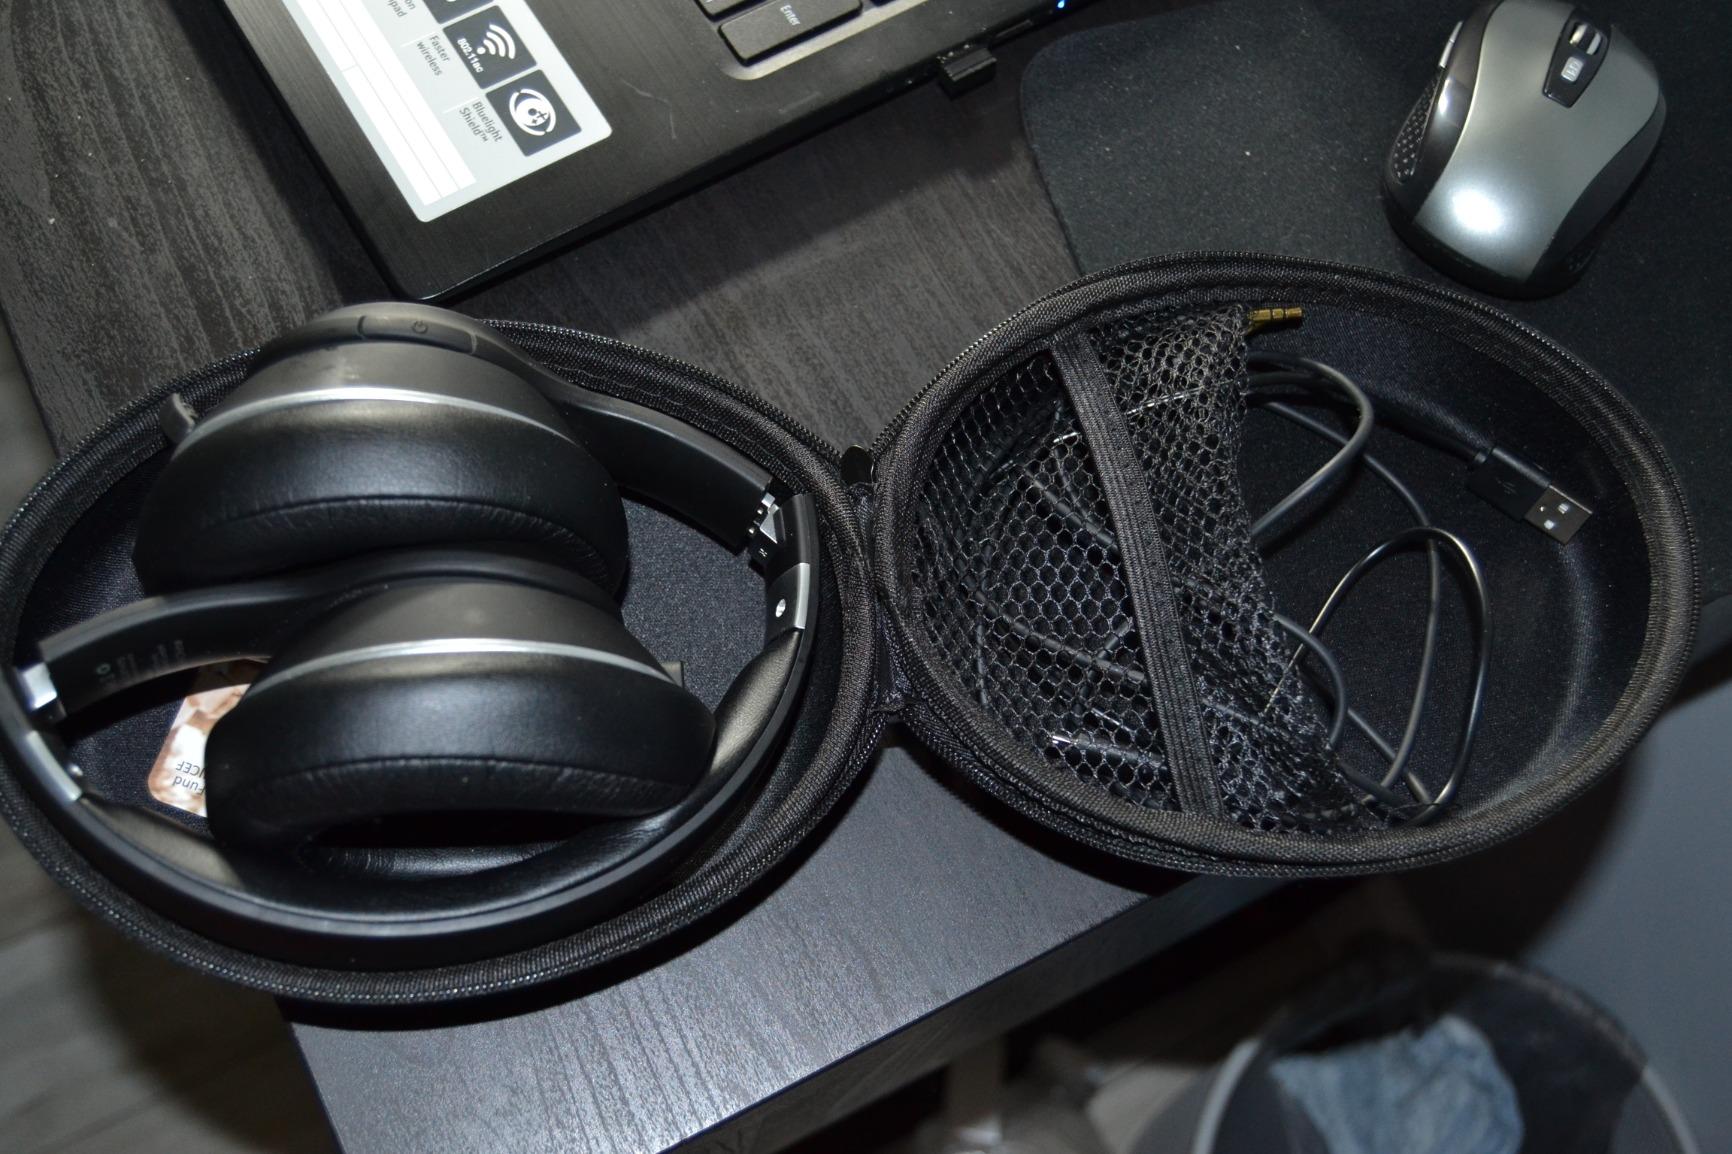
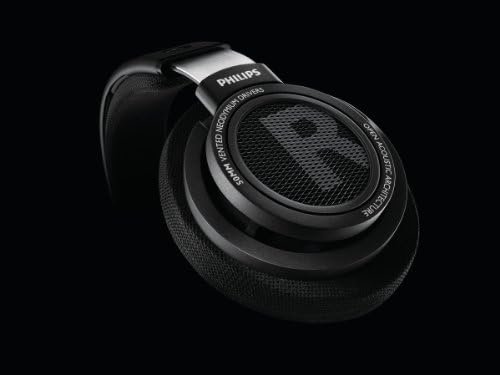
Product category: headphones
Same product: no